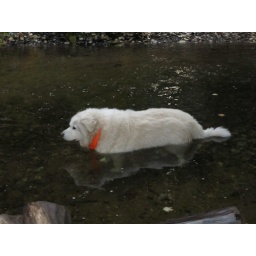
just standing in the river